Diving mask

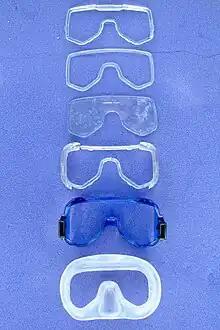
Disassembled components of a single-window, low-volume dive mask

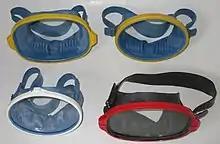
GOST 20568:1975 compliant Russian and Ukrainian diving masks

There are two basic categories of diving mask: The half mask covers the eyes and nose, and the full face mask covers eyes, nose and mouth, and therefore includes a part of the breathing apparatus. The half-mask is described here.